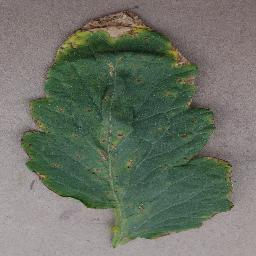
Label: Tomato___Bacterial_spot